First-class facilities of the Titanic

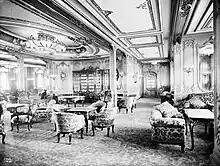

The Verandah Café (also known as the Palm Court, or the Verandah and Palm Court) was divided into two rooms, located on both sides of the second-class staircase, on A Deck. Reminiscent of an outdoor sidewalk café, its rooms were brightly lit by large windows and double sliding doors that opened onto the aft end of the first-class Promenade Deck. The café was elegantly furnished with wicker tables and chairs, spread out across a checkerboard tiled floor in light brown and beige. Various outdoor plants filled the rooms, including potted Kentia palms and ivy-covered trellises. It offered commanding views of the ocean but was fully enclosed so that it could be enjoyed in all types of weather, unlike the open-air cafés on and . First-class passengers could enjoy a selection of refreshments in the café.